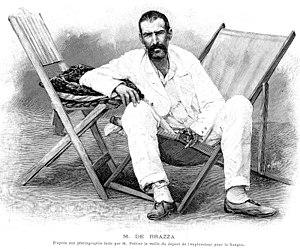
Pierre Savorgnan de Brazza est un explorateur et un colon italien, naturalisé français, officier de marine qui a ouvert la voie à la colonisation française en Afrique centrale.